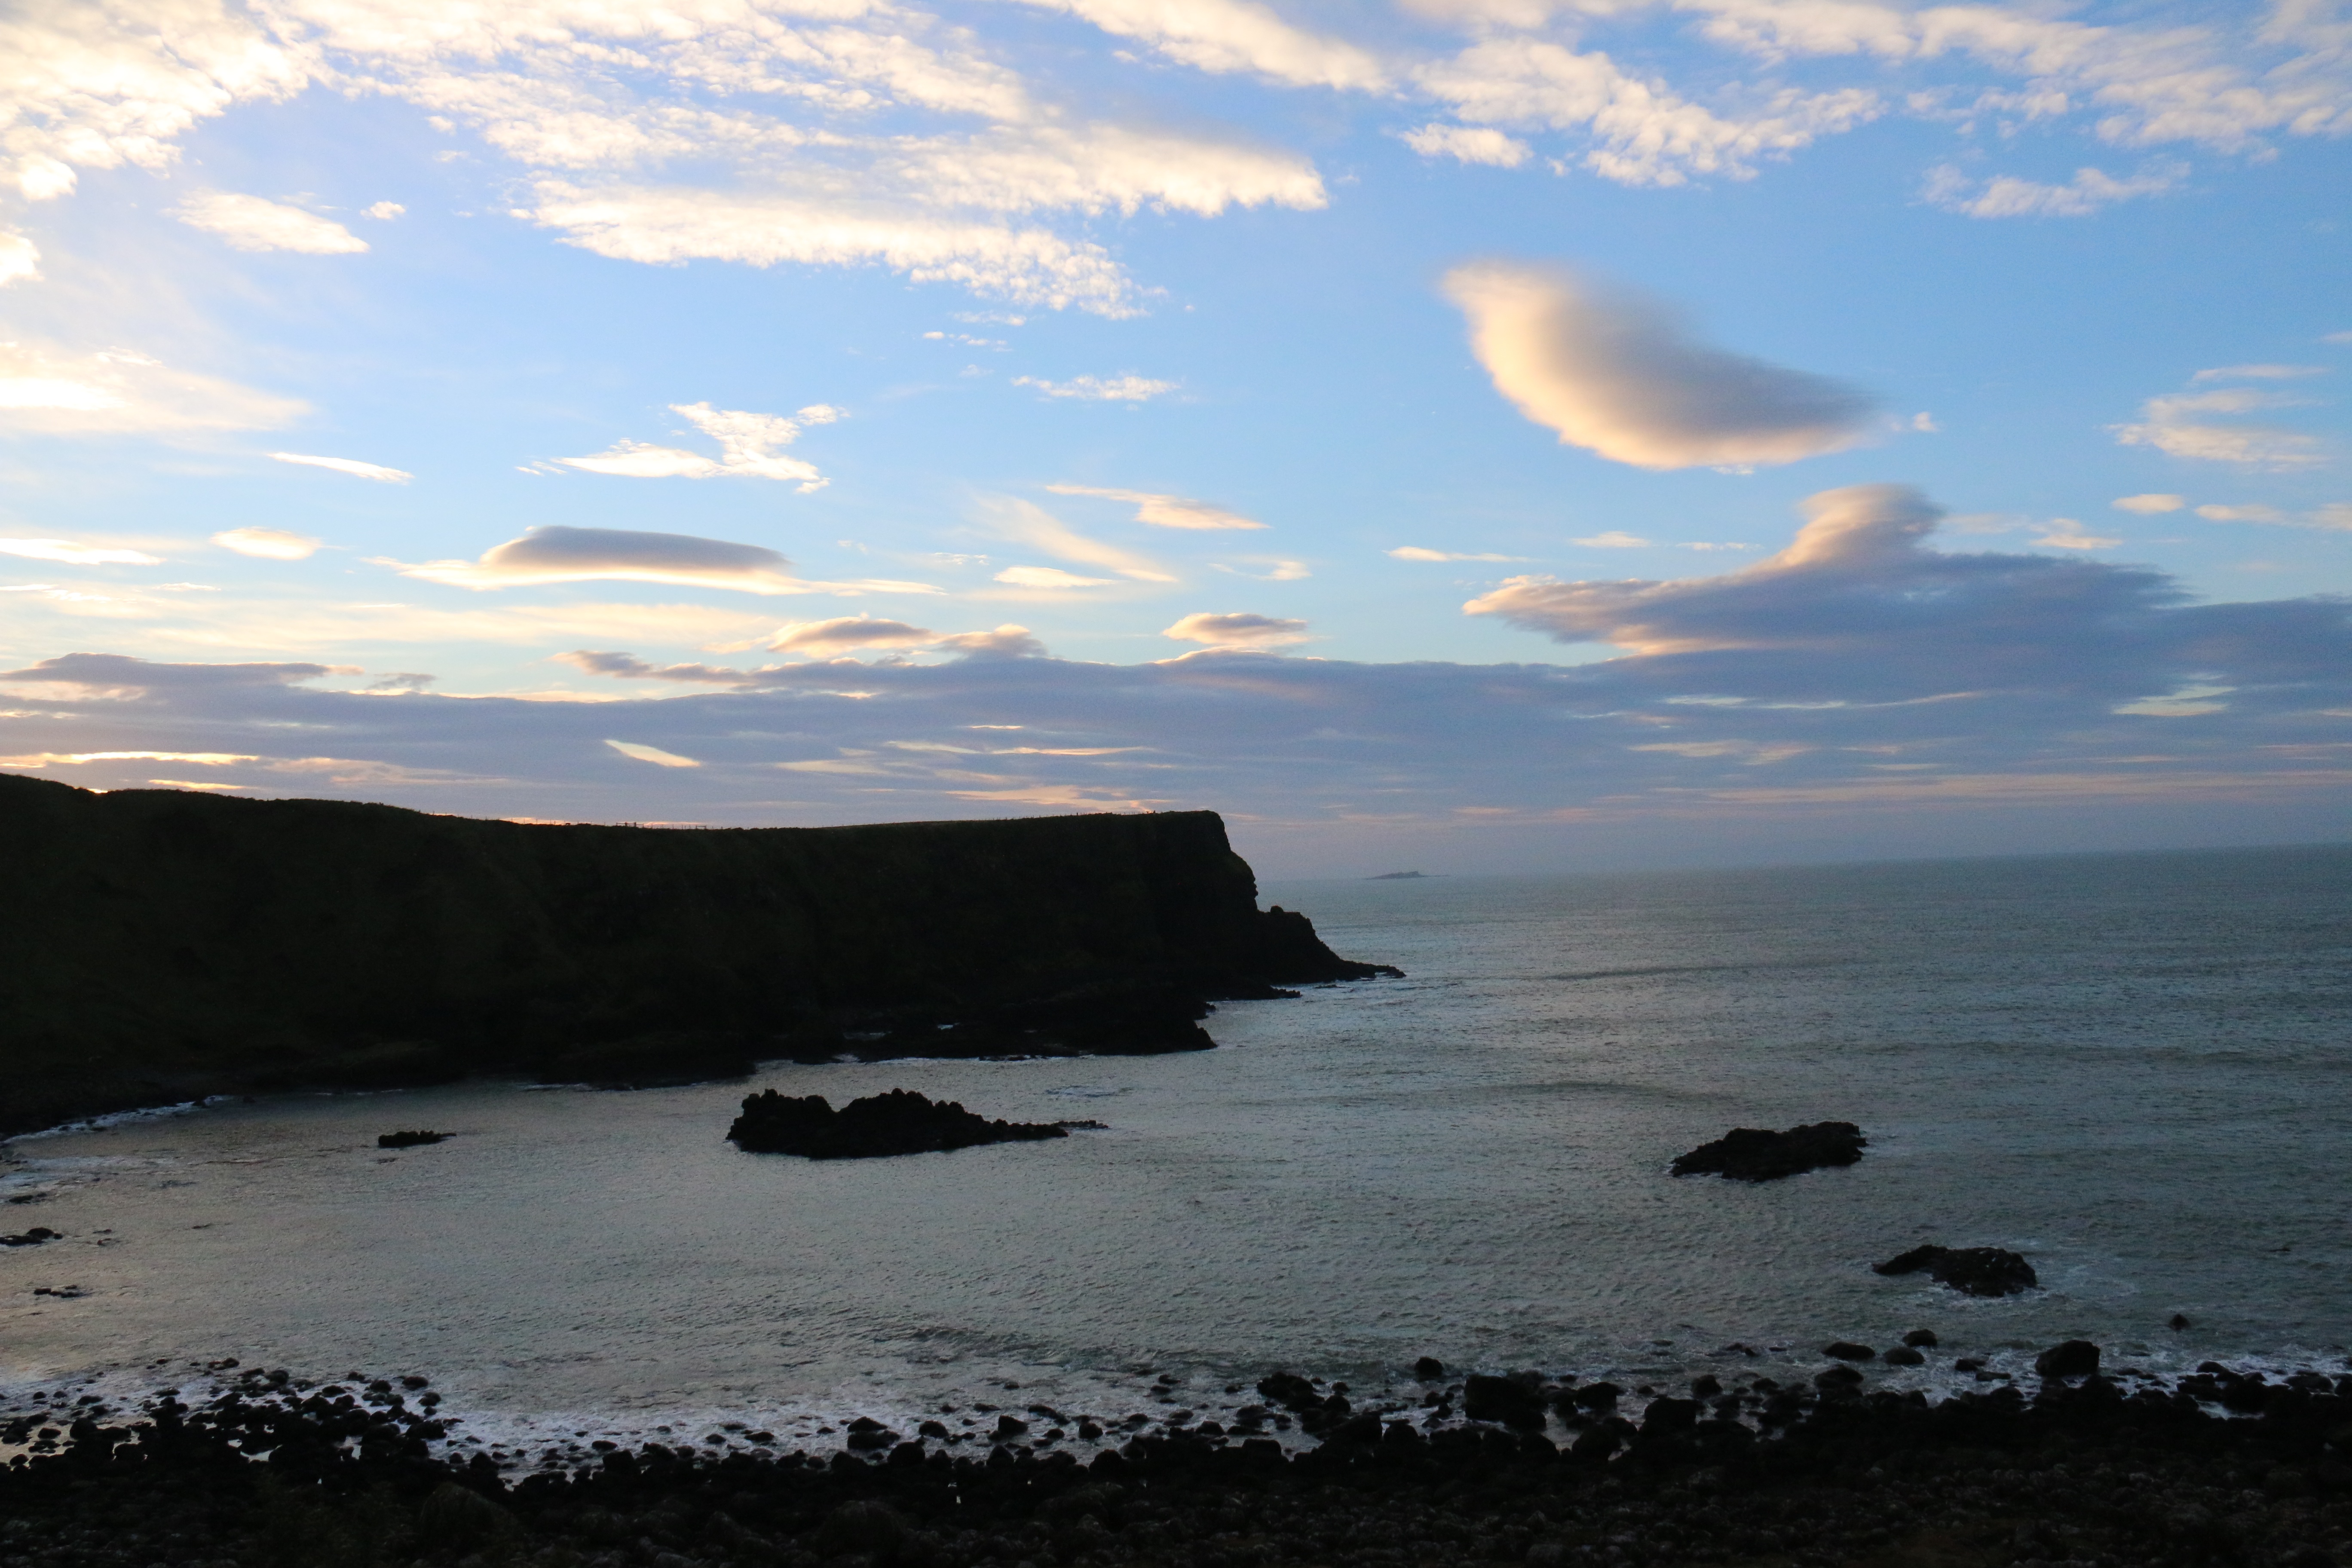
beach, landscape, sea, coast, tree, water, nature, sand, rock, ocean, horizon, cloud, sky, sunrise, sunset, sunlight, morning, shore, wave, lake, dawn, cliff, dusk, evening, reflection, bay, blue, terrain, body of water, blue sky, clouds, day, loch, of course, cape, landform, beautiful day, meteorological phenomenon, atmospheric phenomenon, wind wave